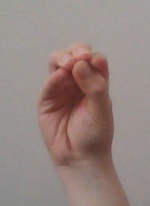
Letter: ha